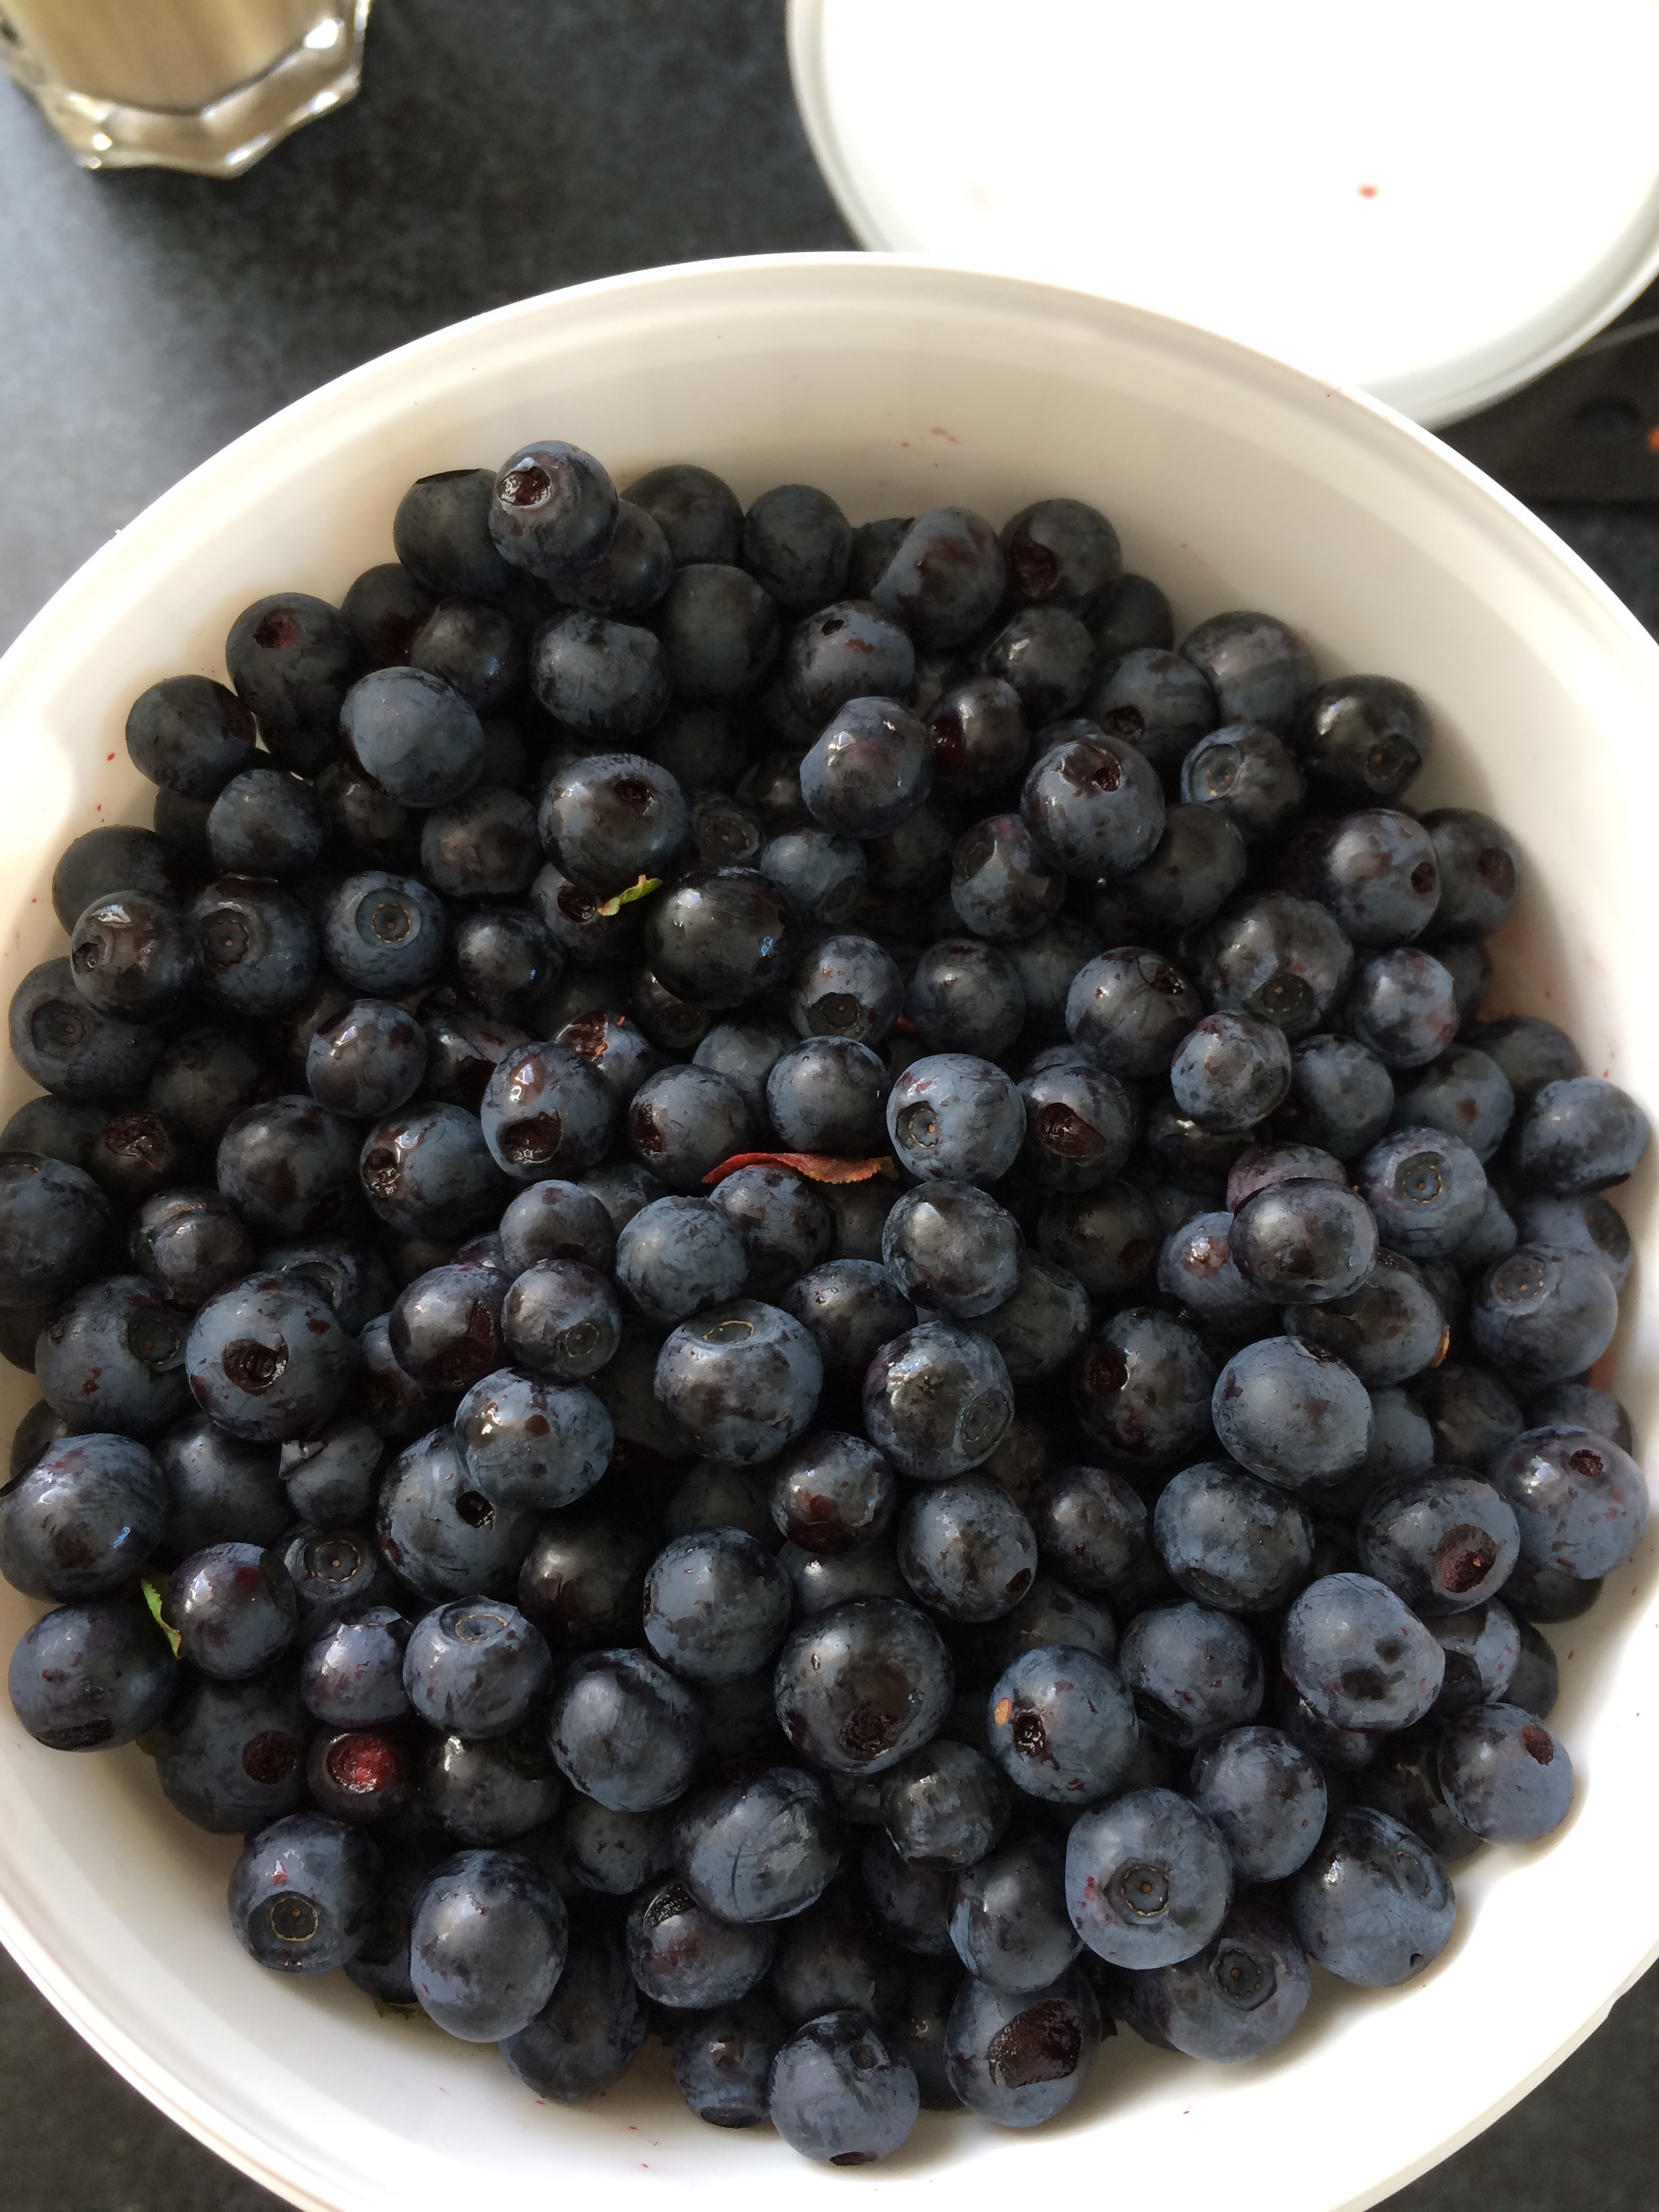
plant, fruit, berry, food, produce, blueberry, blackberry, blueberries, bilberry, berry picking, frutti di bosco, zante currant, blueberry pie, blueberry bucket